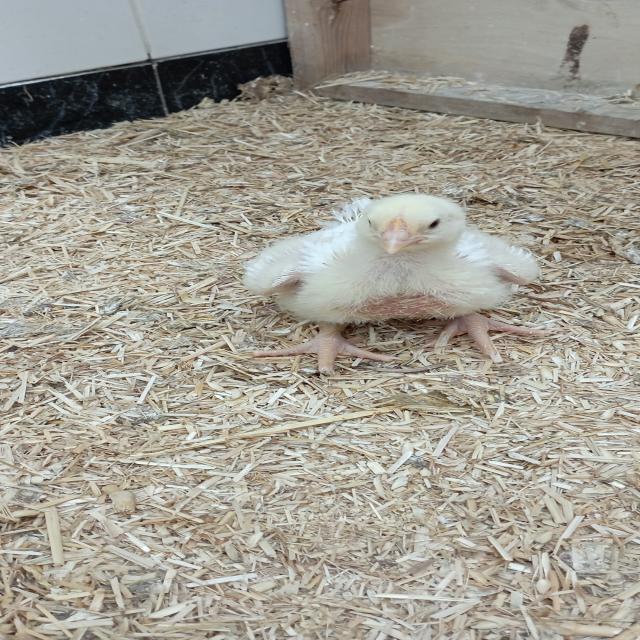
Weight: 350 g